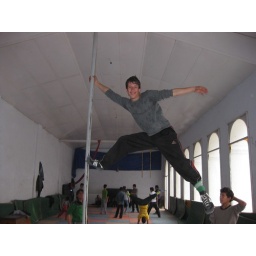
Acrobatic boys practice every afternoon white France women in Kabul Afghanistan